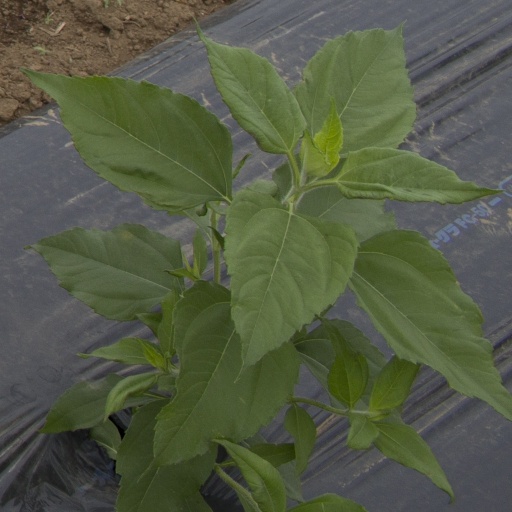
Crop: Jerusalem artichoke